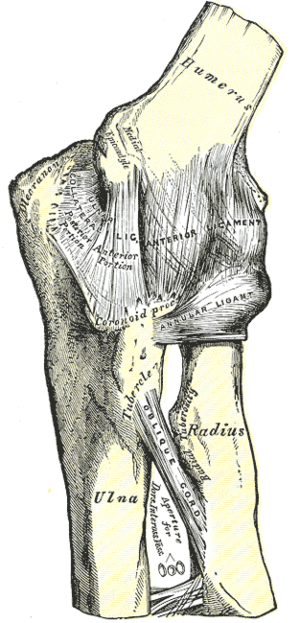
Le coude est la partie du membre supérieur située entre le bras et l'avant-bras. Cette articulation comprend en avant la région du « pli du coude ». C'est un complexe articulaire synovial du membre supérieur humain reliant le bras à l'avant-bras. Il unit ainsi trois os entre eux : le radius, l'ulna et l'humérus.